Won (As Friends Rust album)

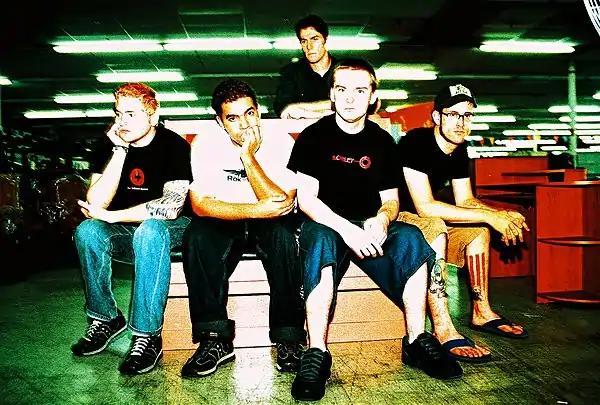
Promotional picture of As Friends Rust circa May 2002. From left to right: Thomas Rankine, Joseph Simmons, Adam D'Zurilla, Zachary Swain and Christopher Beckham.

Adam D'Zurilla (formerly of Short Order, Esteem, Die Tomorrow and Kumité) was finally welcomed as Moyal's replacement in late March 2002, allowing Beckham to return to playing guitar. D'Zurilla's first show was at the Hell City Tattoo Festival in Columbus, Ohio on April 5, 2002. As Friends Rust next embarked on a week-long American East Coast tour with Orlando, Florida-based metalcore band Bloodlet and California-based alternative metal band Hotwire, spanning from April 11–19, 2002, and on its way back stopped to play Gorefest in Miami, Florida. A couple weeks' worth of shows were planned for mid-May 2002 with Gainesville punk rock band House on Fire and Texas emo band Pop Unknown, but most of the dates fell through and As Friends Rust ended up playing a series of one-off shows across the Southern United States. In the last week of May 2002, As Friends Rust played a week's worth of Florida shows with New Jersey post-hardcore band Prevent Falls and Georgia melodic punk rock band Whippersnapper.